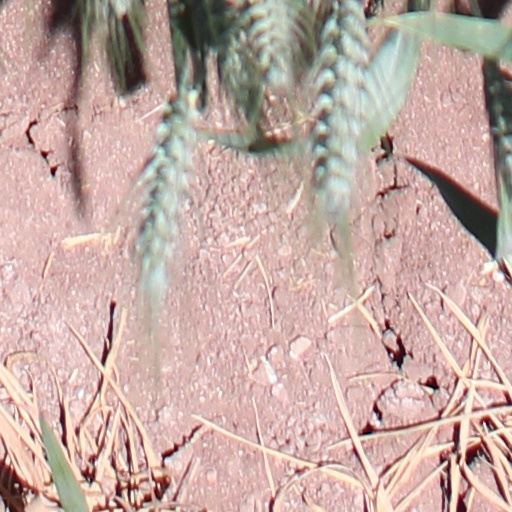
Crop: wheat